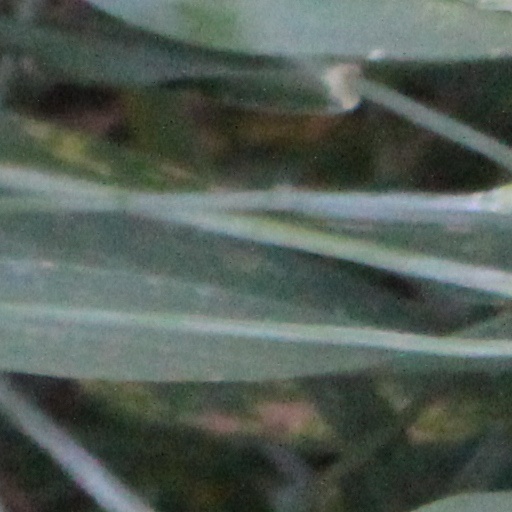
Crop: wheat